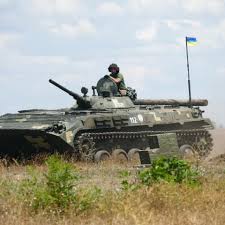
Label: BMP-1